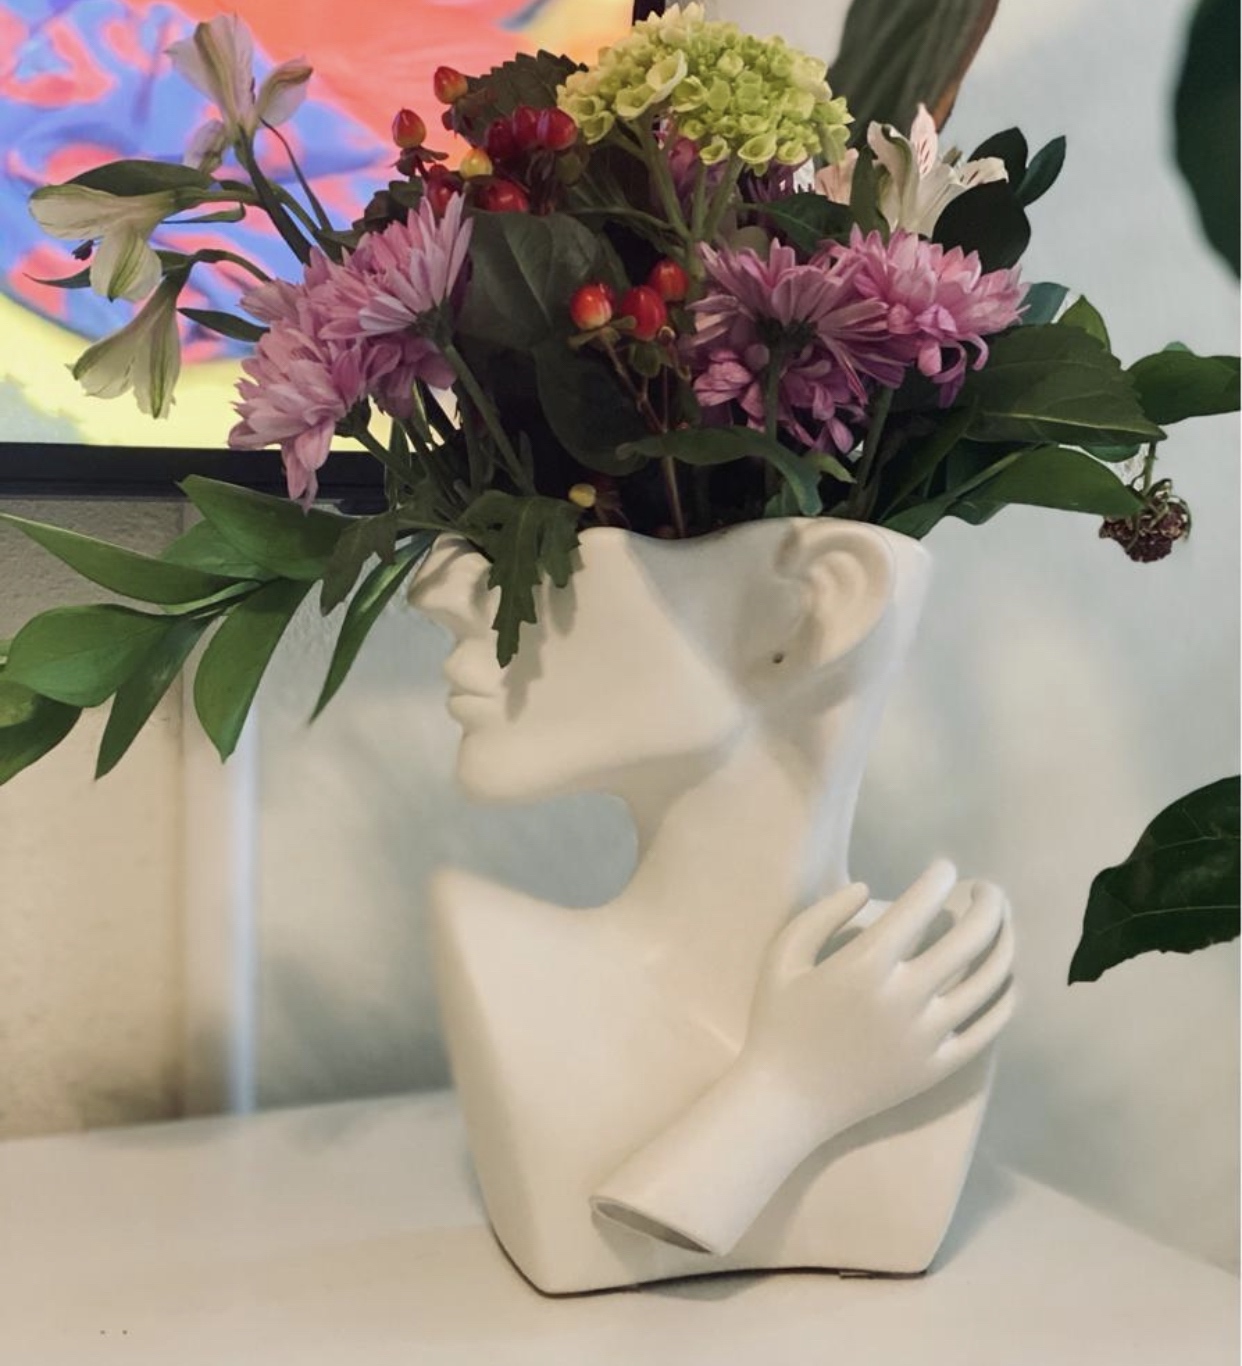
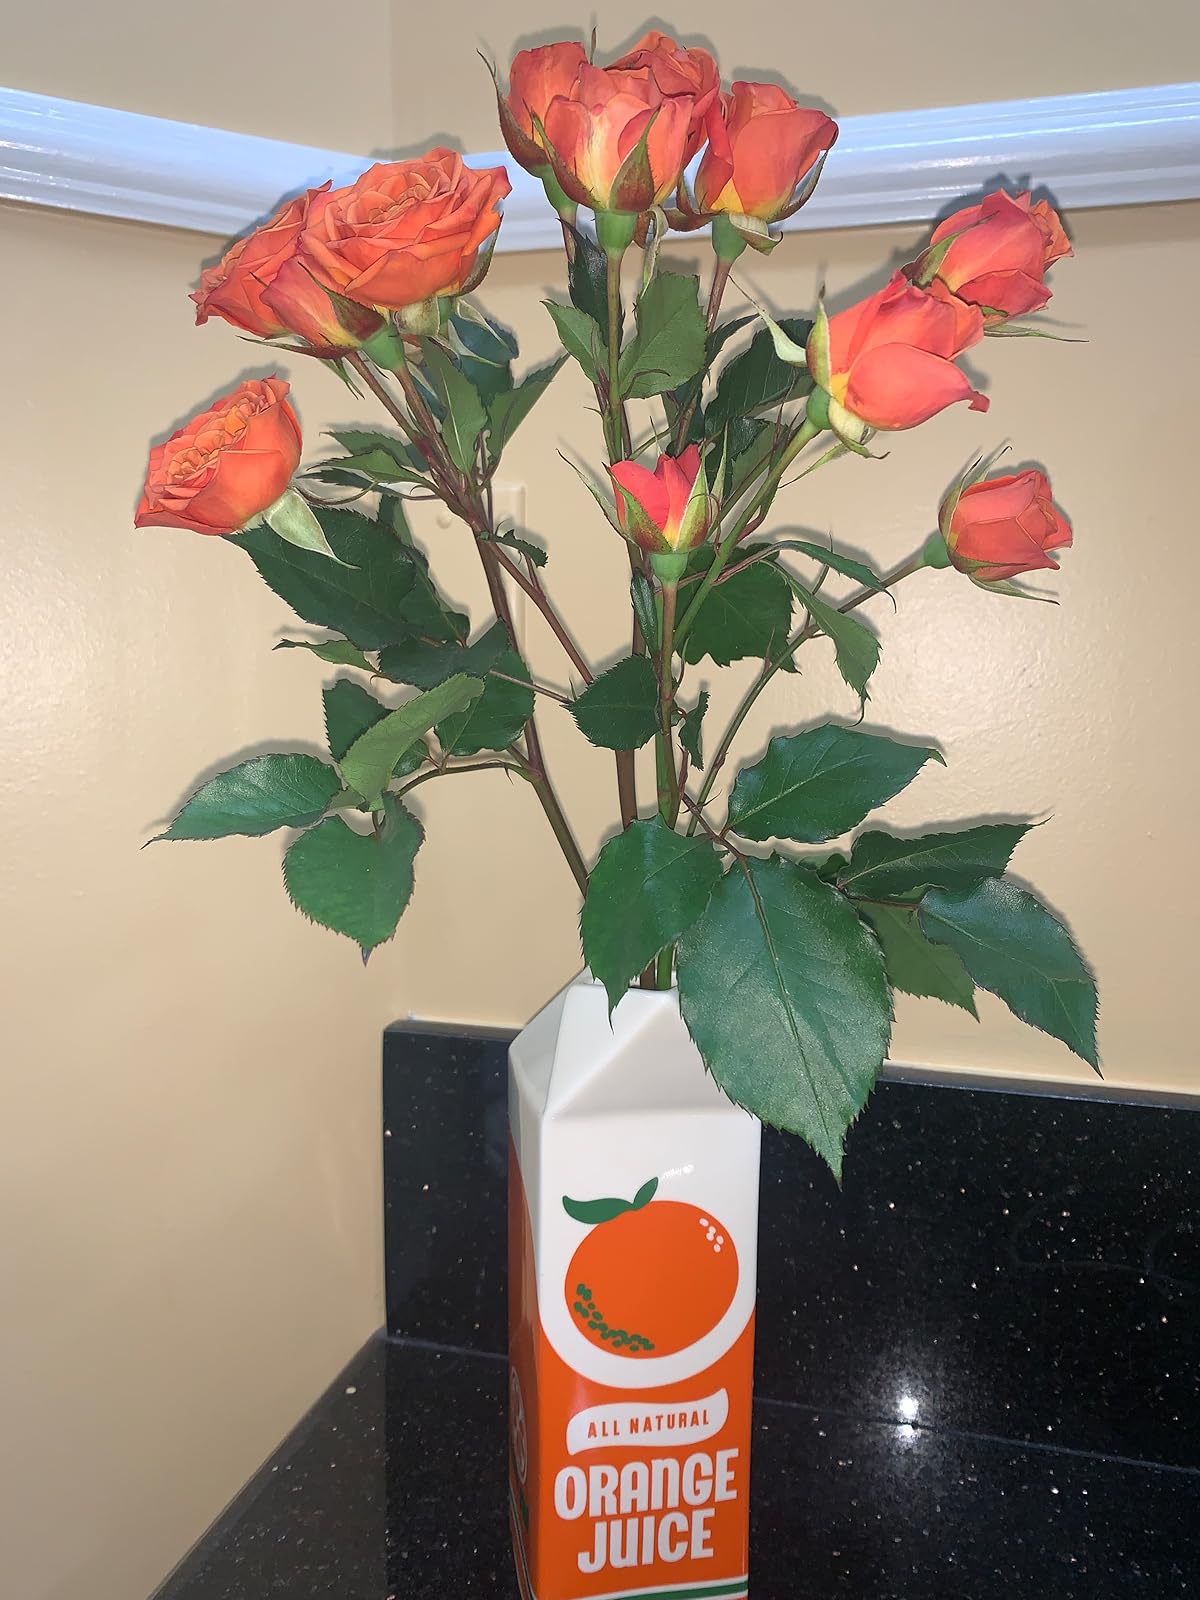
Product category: vase
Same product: no